JoJo's Bizarre Adventure: Diamond Is Unbreakable Chapter I

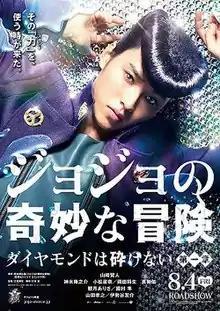
Theatrical release poster, featuring Kento Yamazaki as Josuke Higashikata

is a 2017 Japanese action fantasy film directed by Takashi Miike from a screenplay by Itaru Era. It is based on the "Diamond Is Unbreakable" story arc of the manga series "JoJo's Bizarre Adventure" by Hirohiko Araki. Covering the first seventeen chapters, the film stars Kento Yamazaki, Ryunosuke Kamiki, Nana Komatsu, Masaki Okada, Mackenyu Arata, Takayuki Yamada and Yusuke Iseya. It was released in Japan by Toho and Warner Bros. Pictures on August 4, 2017. It was licensed for North American release by Viz Media.